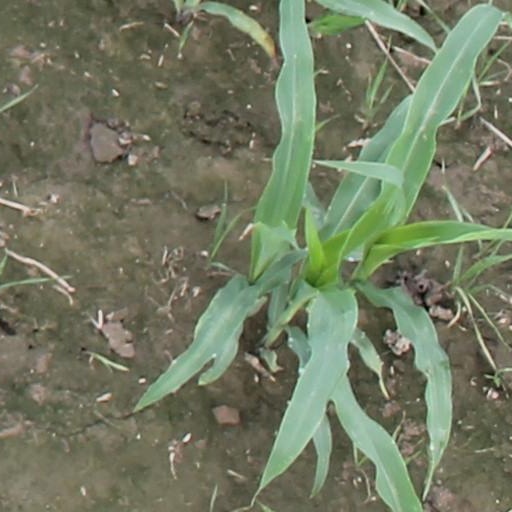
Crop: maize; corn